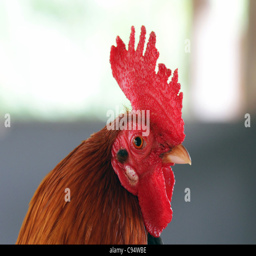
the bird red rooster in macro detail